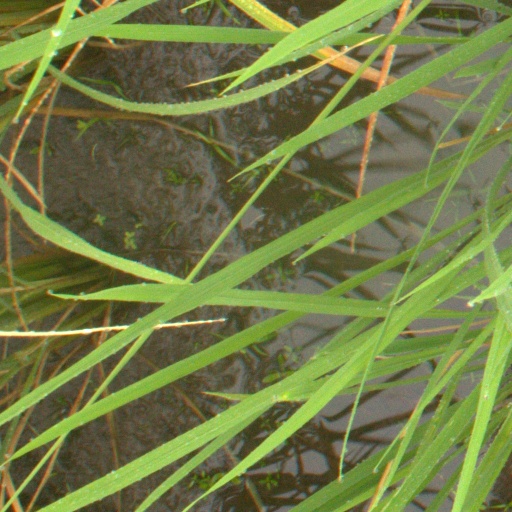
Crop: rice